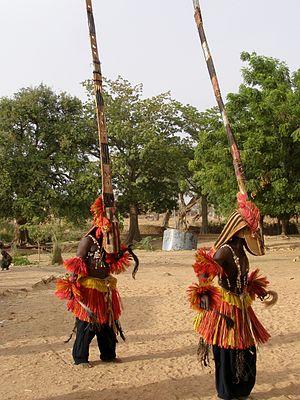
Masques Sirigé lors de la danse des masques au village de Sangha - Pays Dogon - Mali
L’Afrique est un continent qui couvre 6 % de la surface de la Terre et 20 % de la surface des terres émergées. Sa superficie est de 30 415 873 km² avec les îles, ce qui en fait la troisième mondiale si l'on compte l'Amérique comme un seul continent. Avec plus de 1,2 milliard d'habitants, l'Afrique est le deuxième continent le plus peuplé après l'Asie et représente 16,4 % de la population de la planète en 2016. Le continent est bordé par la mer Méditerranée au nord, le canal de Suez et la mer Rouge au nord-est, l’océan Indien au sud-est et l’océan Atlantique à l’ouest.
Sangha est une commune du Mali dans le cercle de Bandiagara, dans la région de Mopti. Haut lieu de la culture dogon, Sangha fut étudiée notamment par les ethnologues Marcel Griaule, Germaine Dieterlen, Geneviève Calame-Griaule, voire mise en scène par la romancière Catherine Clément.
Les masques dogons sont des œuvres artistiques à vocation religieuse. Ils sont au centre de la culture et des traditions du peuple Dogon, qui vit essentiellement au Mali, dans le Pays Dogon, situé sur la falaise de Bandiagara. Les masques sont utilisés lors de rituels dont la danse et la musique sont confiées à une société intiatique appelée Awa ou Avva. Cette société secrète, composée d'hommes circoncis, est l'institution religieuse la plus importante chez les Dogons; c'est elle qui officie lors des divers cérémonies. Elles prennent la forme de danses opérées par les "masques", terme qui désigne à la fois l'objet qui représente une divinité ou un esprit, et la personne anonyme qui le porte et qui incarne donc cet esprit. Fabriqués en bois peints de couleurs vives et des cagoules-muselières d’étoffe ornée de cauris, les masques sont de plusieurs ordres : satimbe, kanaga, le goitreux, pullo yana, sirigé., etc.